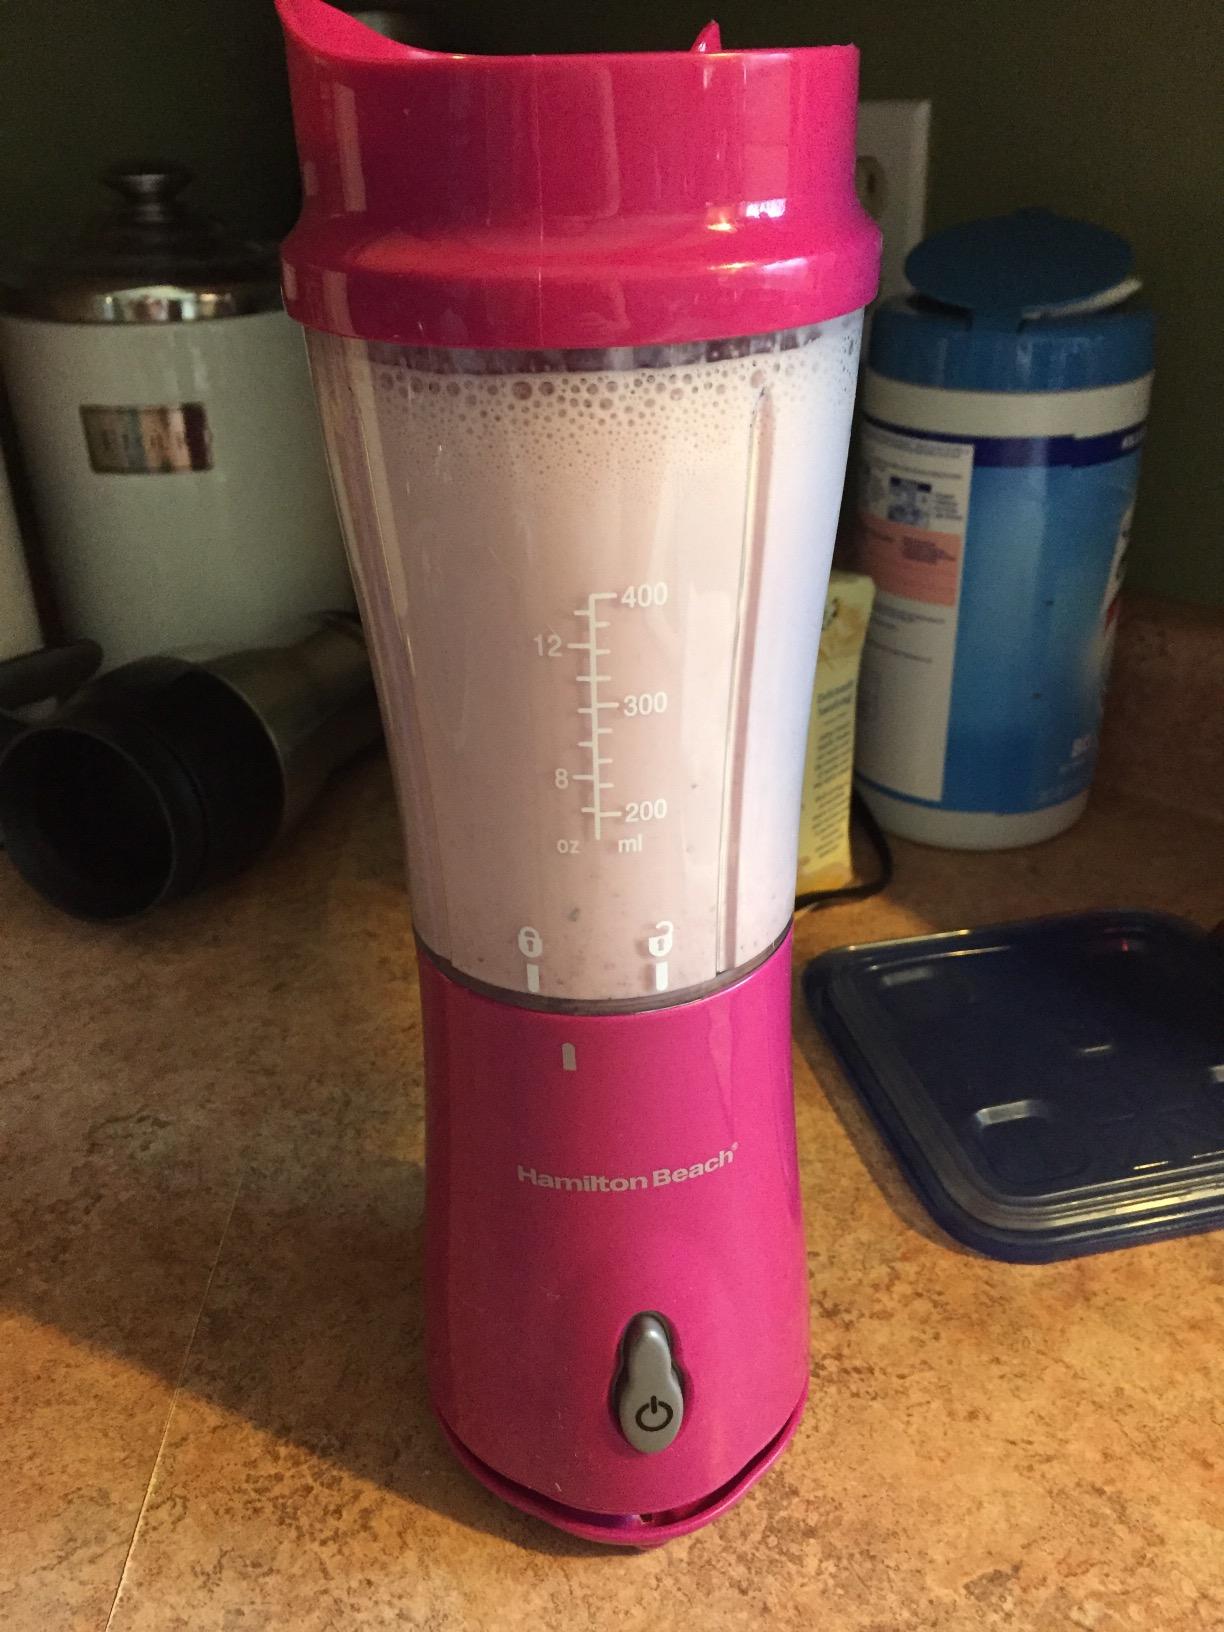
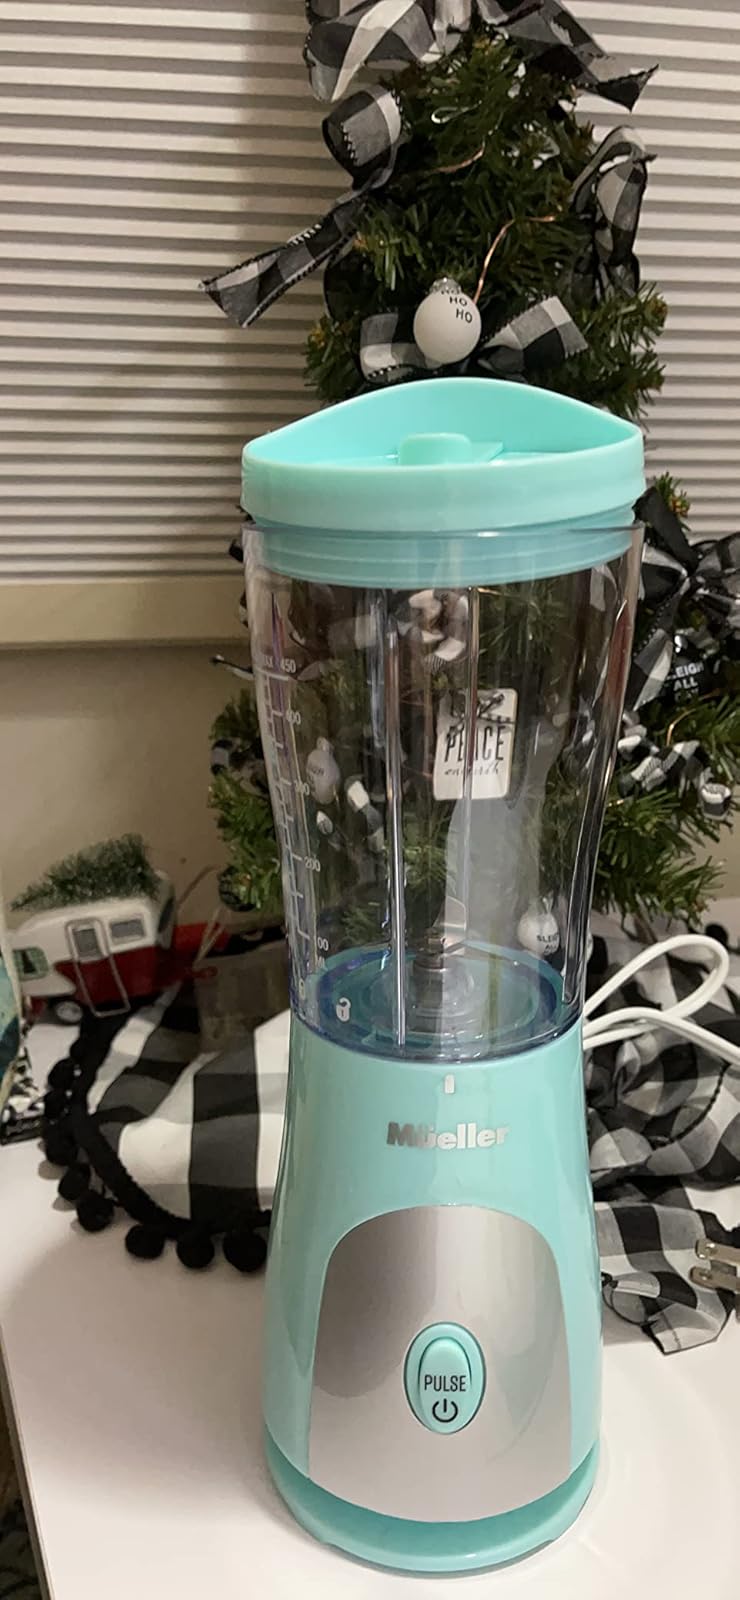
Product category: items_blender
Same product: no